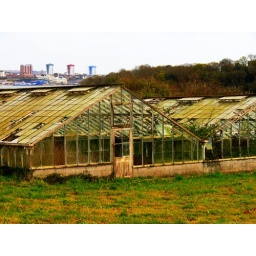
Old glass house in Wilcove. What a waste.